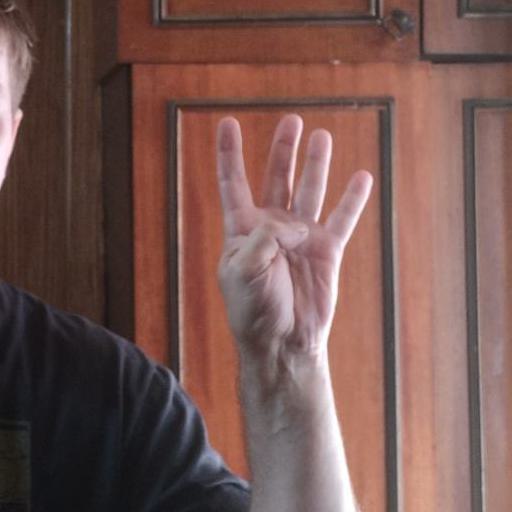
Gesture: four